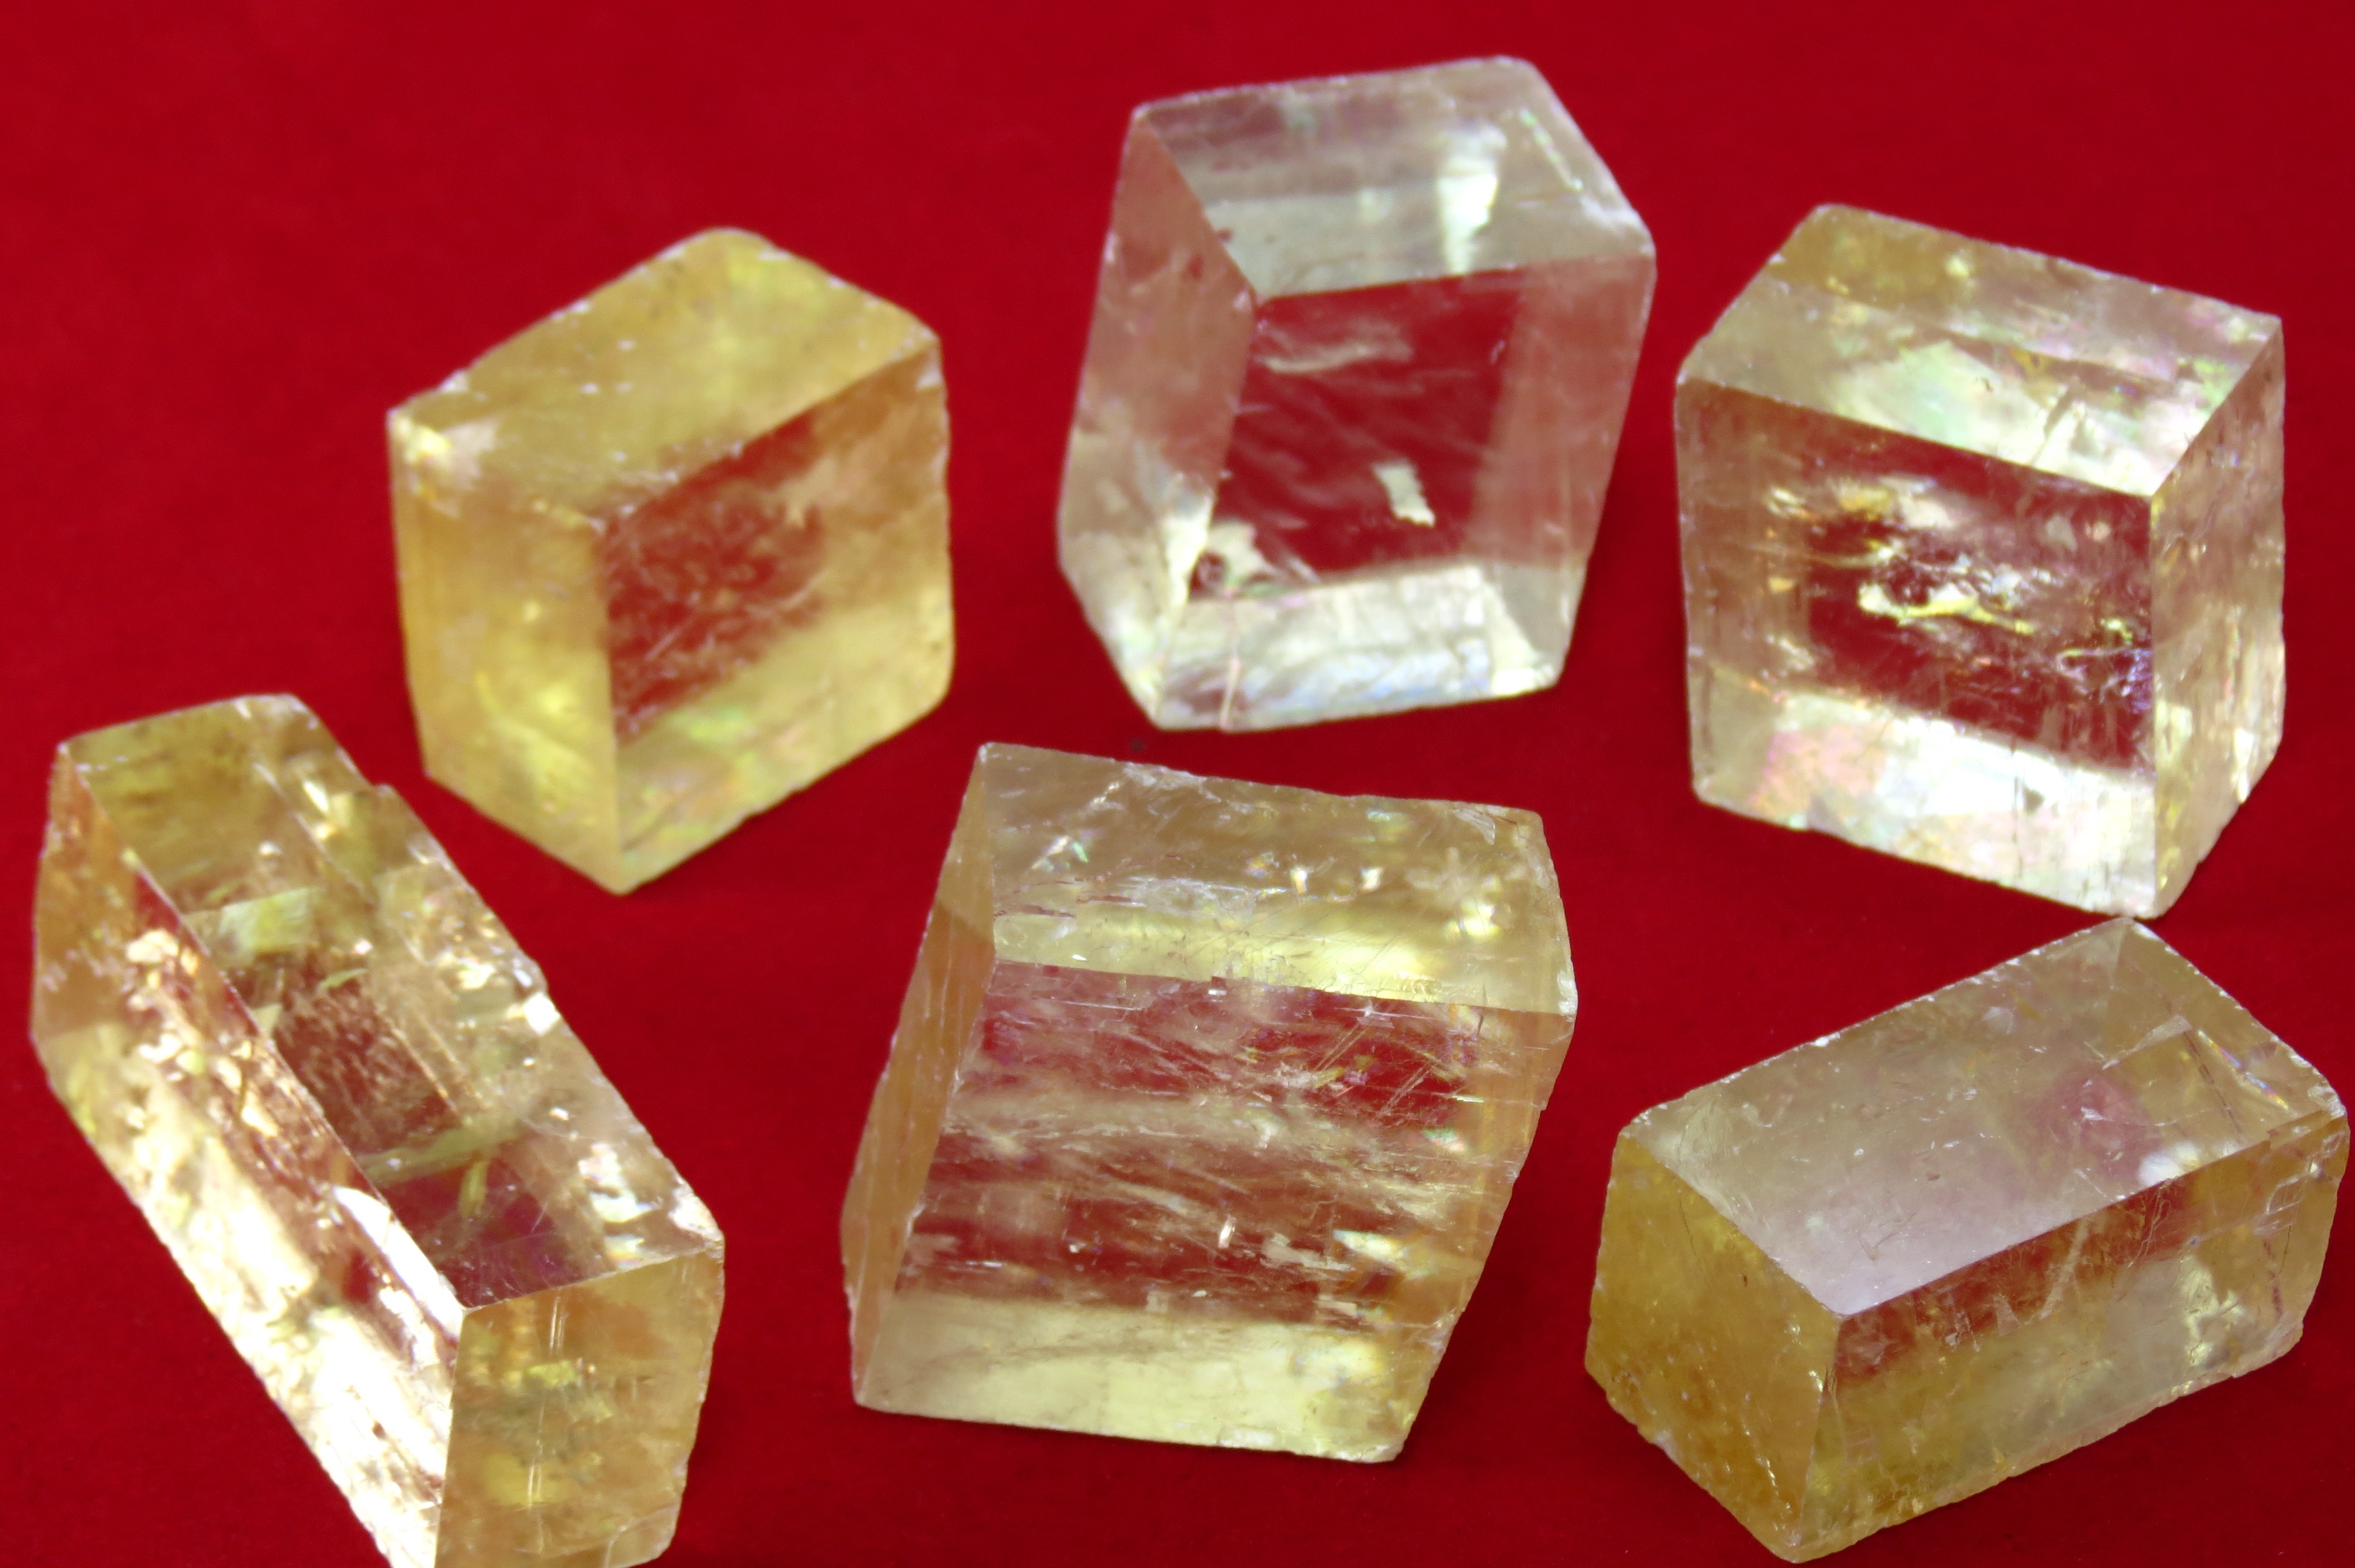
stone, natural, iceland, jewellery, icelandic, crystal, gemstone, mineral, quartz, calcite, spar, fracture, fashion accessory, kopalina, color stone, birefringence, spat, icelandic spar